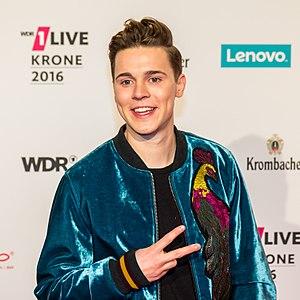
Felix Jaehn, né le 28 août 1994 à Hambourg comme Felix Jähn, est un disc jockey et producteur allemand.